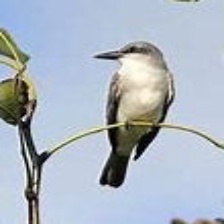
Species: GRAY KINGBIRD
Scientific name: TYRANNUS DOMINICENSIS